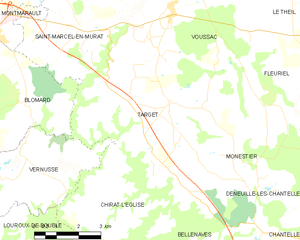
Carte des communes françaises: Target